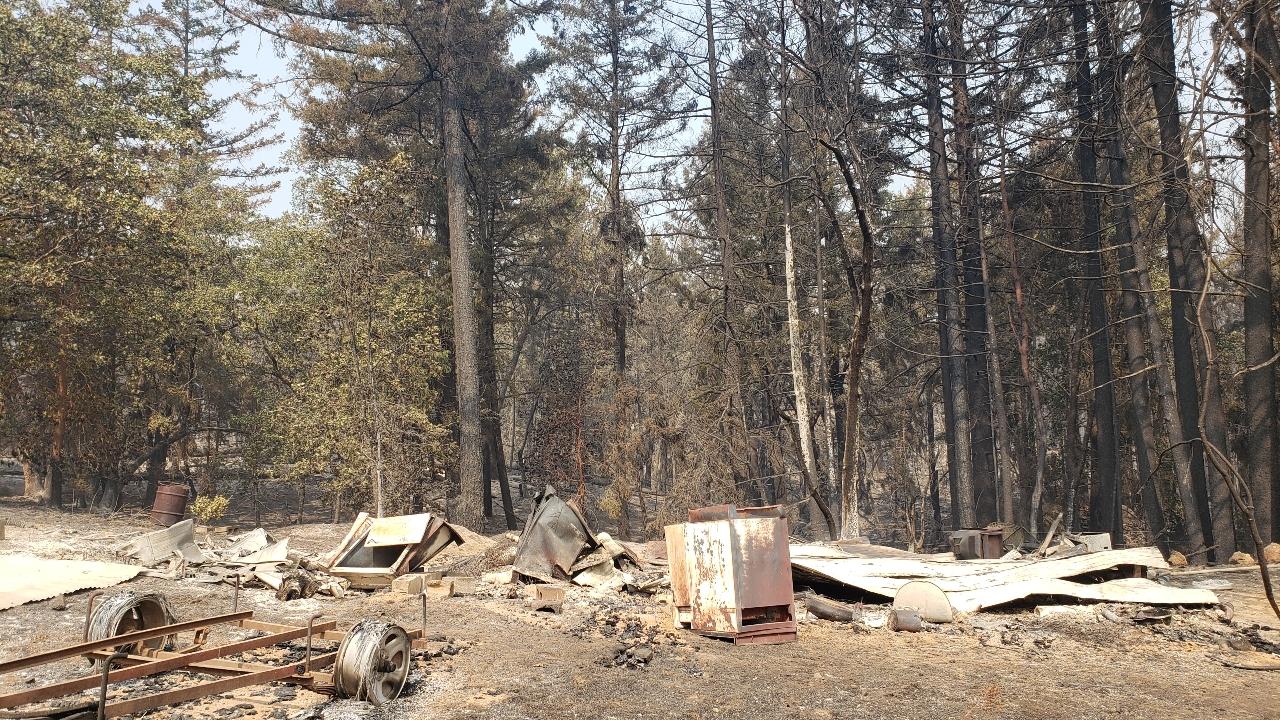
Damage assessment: destroyed